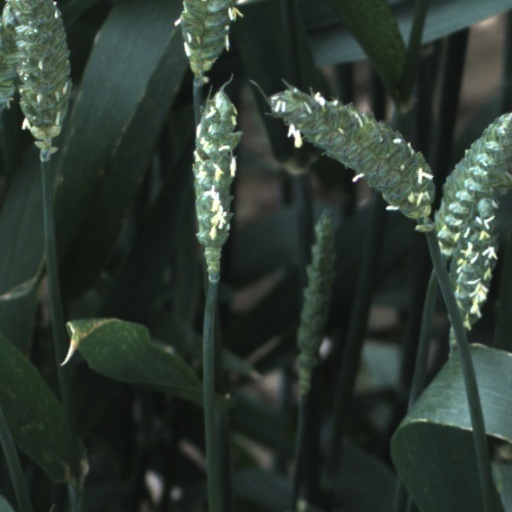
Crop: wheat